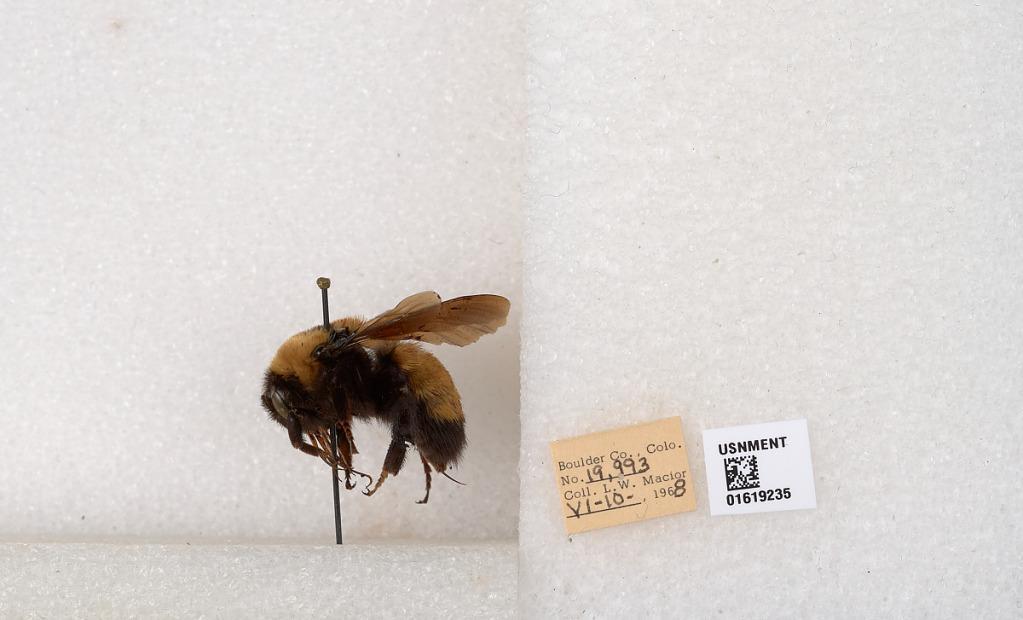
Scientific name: Bombus (Bombus) nevadensis Cresson